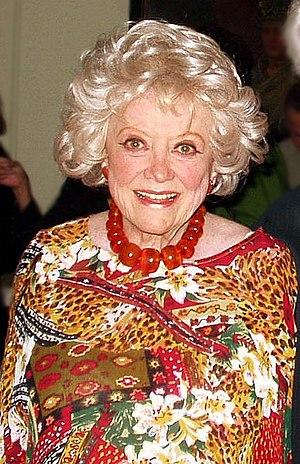
Phyllis Ada Driver, plus connue sous le nom de Phyllis Diller, était une humoriste américaine née le 17 juillet 1917 à Lima dans l'Ohio et morte le 20 août 2012 à Los Angeles.